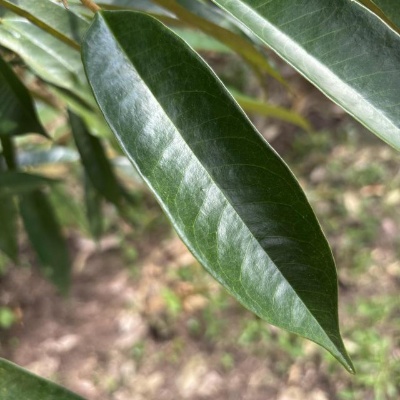
Label: Leaf_Healthy